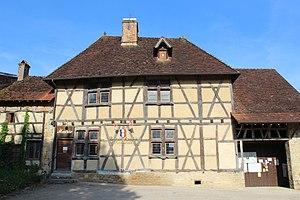
Mairie de Flacey-en-Bresse.
Flacey-en-Bresse est une commune française située dans le département de Saône-et-Loire en région Bourgogne-Franche-Comté.